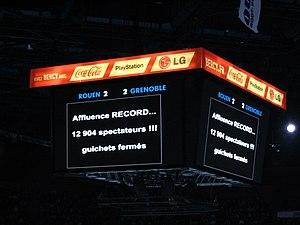
En France, le hockey sur glace est loin d'atteindre la popularité d'autres sports collectifs tels que le football, le rugby à XV ou même le handball. Toutefois, il possède quelques implantations fortes : les Alpes, ainsi que certaines villes de plaine telles que Rouen, Angers, Amiens, Brest ou Bordeaux où les clubs respectifs évoluent souvent au plus haut niveau.